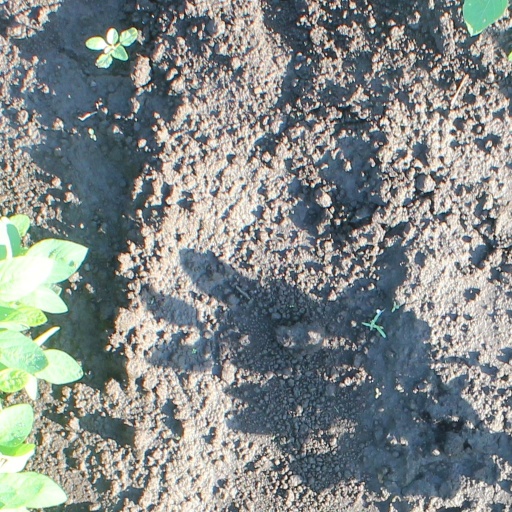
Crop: soybean